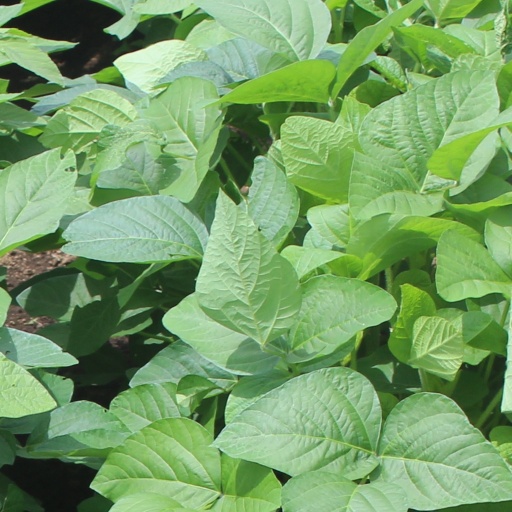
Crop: soybean